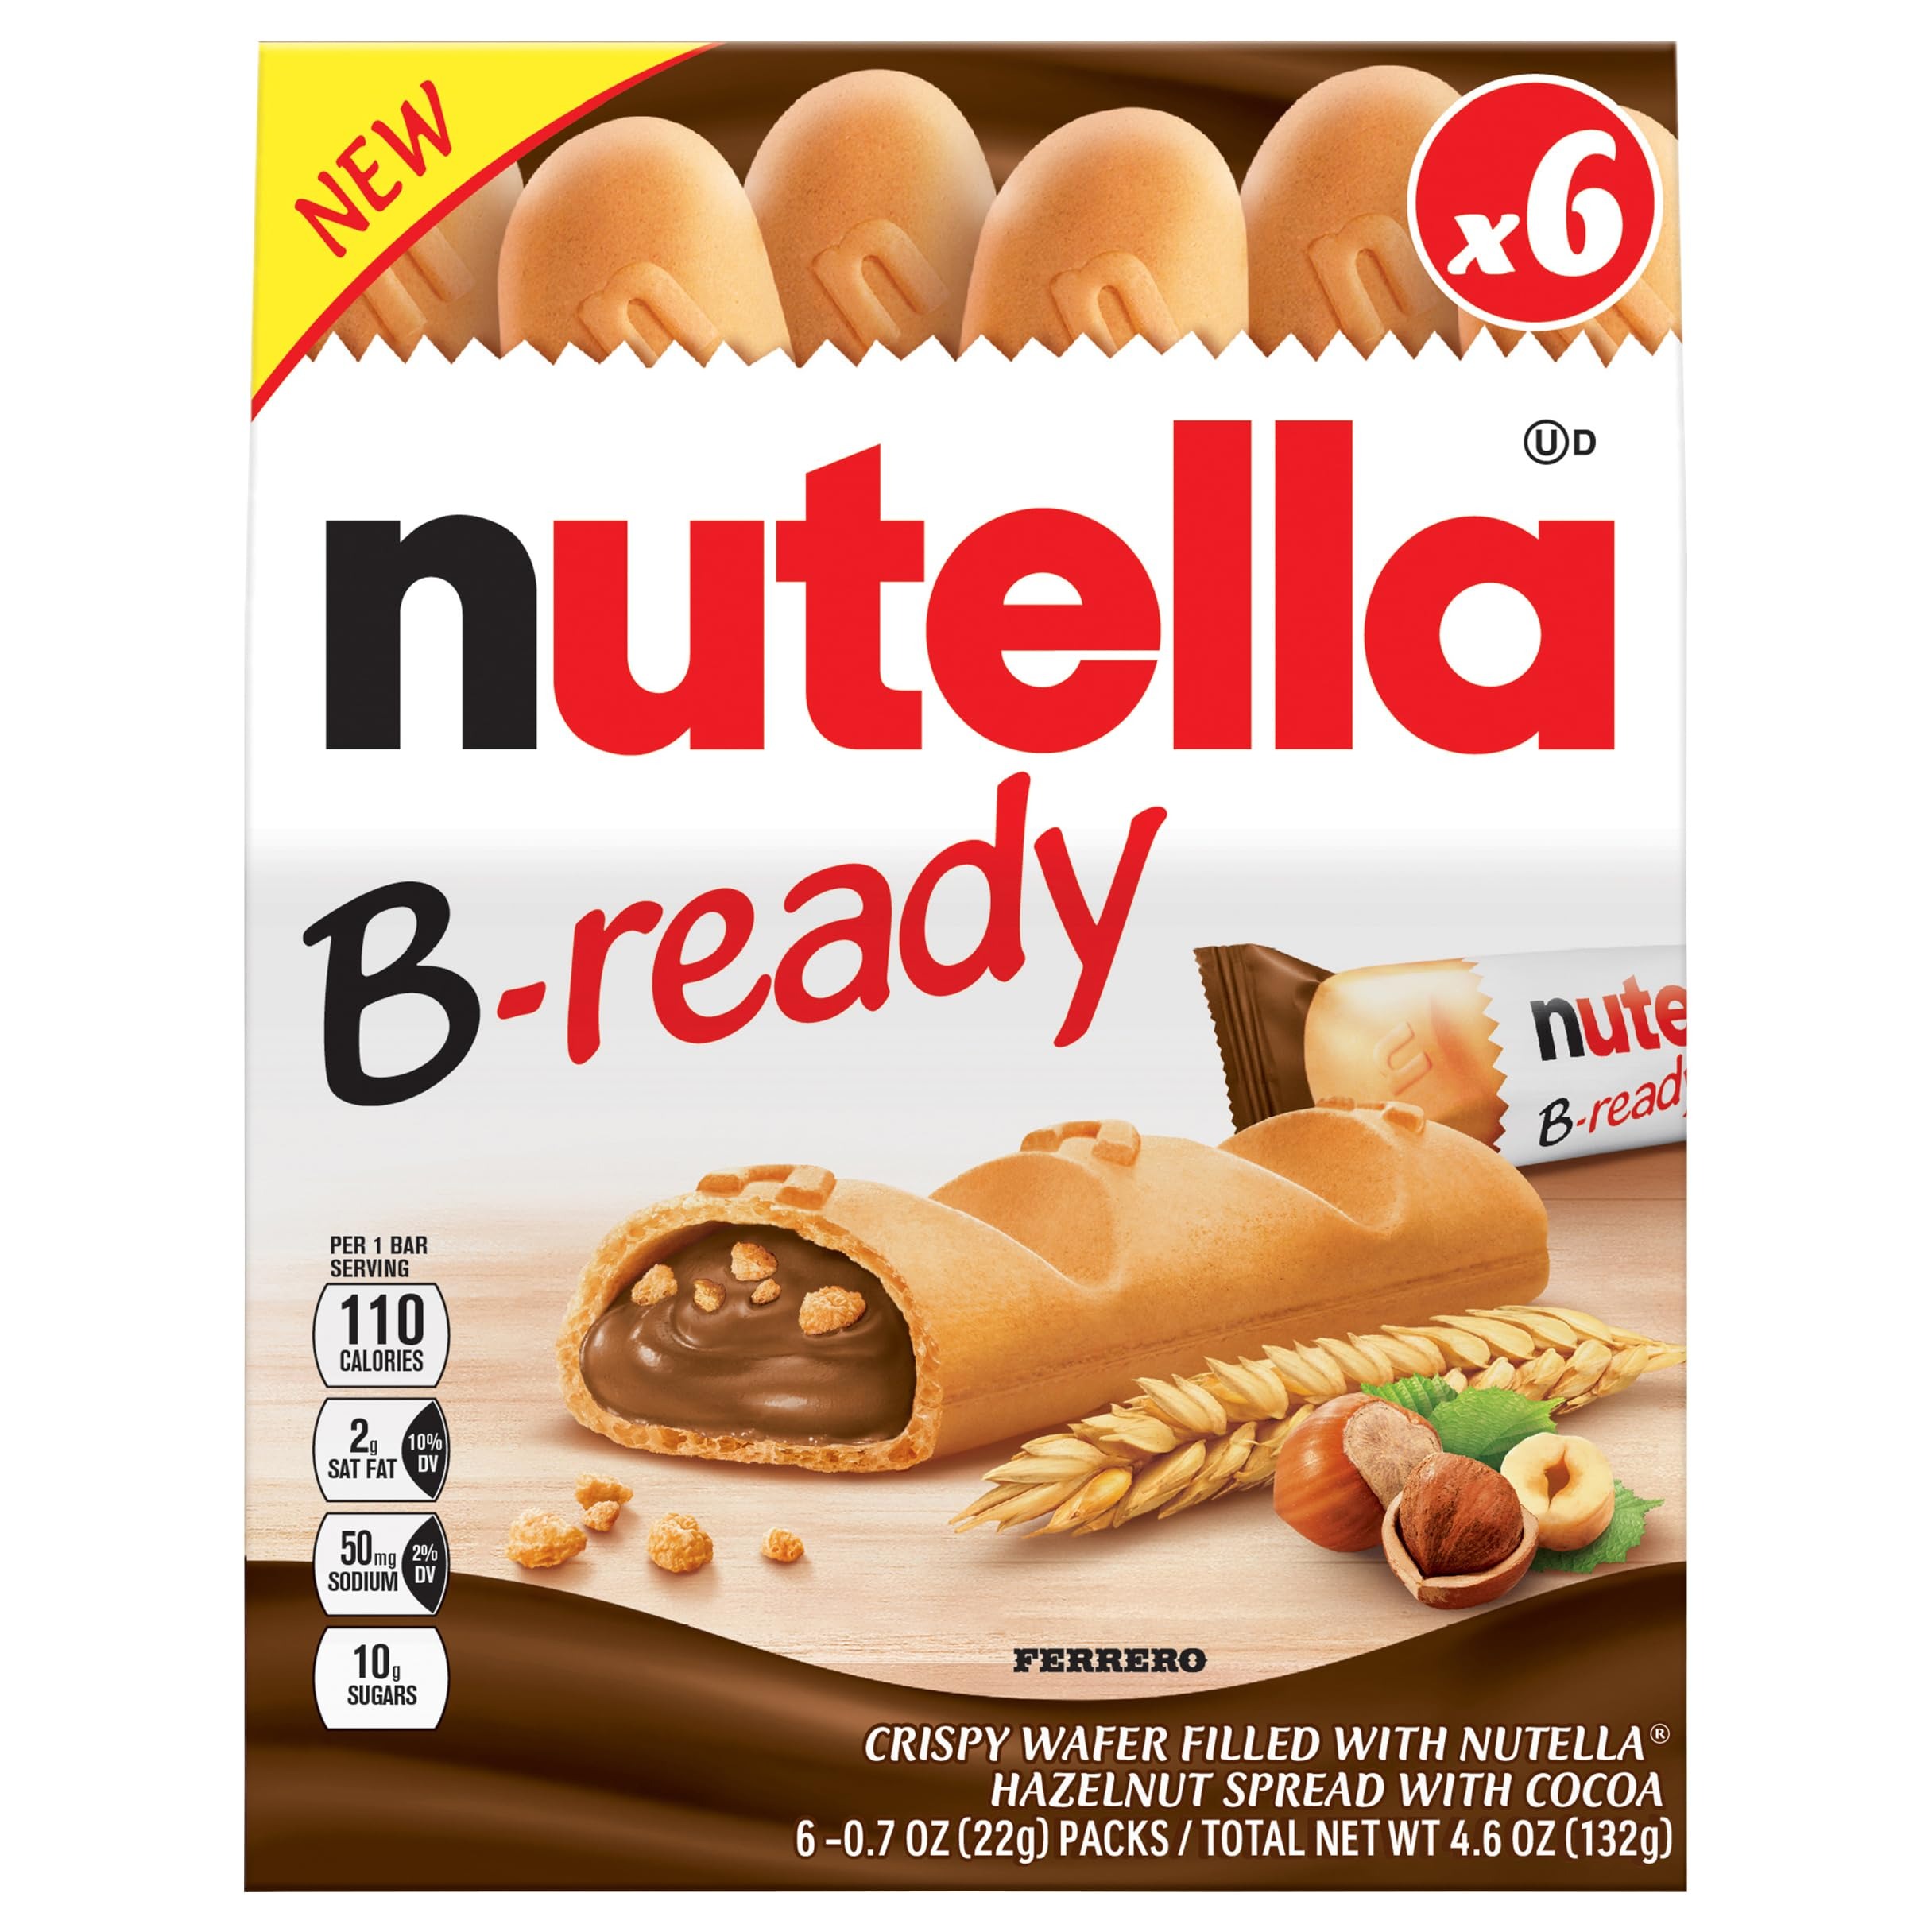
Item Name: Nutella, B-Ready 6pc, 4.6 Ounce
Bullet Point: Nutella, B-Ready 6pc, 4.6 Ounce
Value: 4.6
Unit: Ounce

Price: 4.99